Houston Independent School District

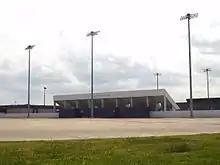
Hermann A. Barnett Stadium

Early HISD athletic facilities included West End Park (purchased in 1928) and Robertson Stadium (opened in 1942).